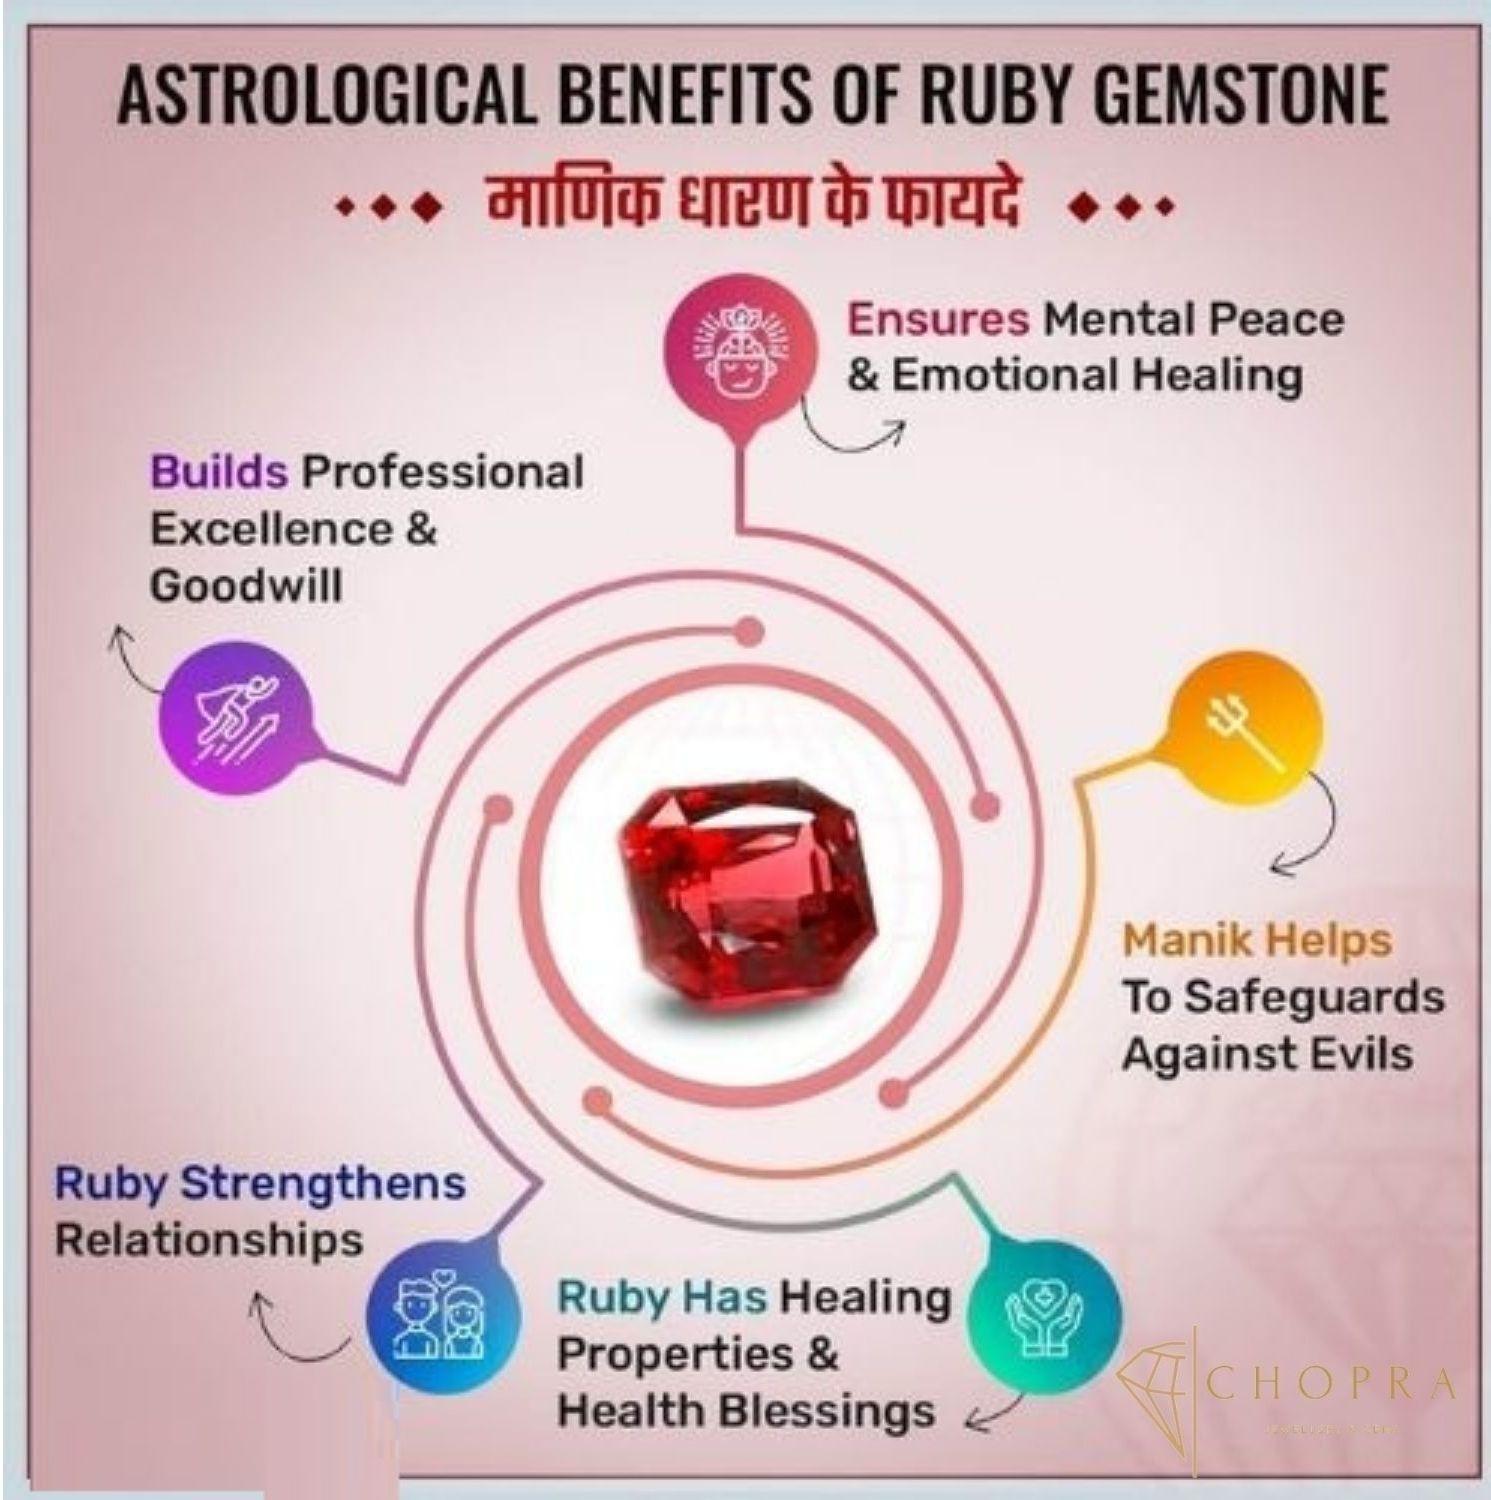
Chopra Gems Brass Original Ruby Pendant Red (Men and Women)
Type: Necklaces & Pendants
Brand: Chopra Gems & Jewellery
Price: Rs. 499
 Ruby is the red variety of the mineral corundum. Ruby is distinguished for its bright red color, being the most famed and fabled red gemstone. Ruby and sapphire are identical in all properties except for color. Ruby is a naturally occurring stone also known as manik in vedic astrology. Ruby is known as the king of all gems. Ruby is the birthstone of july month, are considered the king of gems and represent love, health and wisdom. Ruby gemstone represents the planet sun. Ruby stone provides good health to the wearer and take away the sadness. It also helps in safeguarding from evil spirits.
Features: Original ruby pendant,Color - red,Collection - ethnic
Included: Original Ruby Pendant